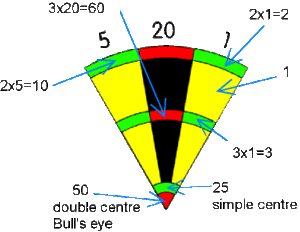
secteur cible flechette